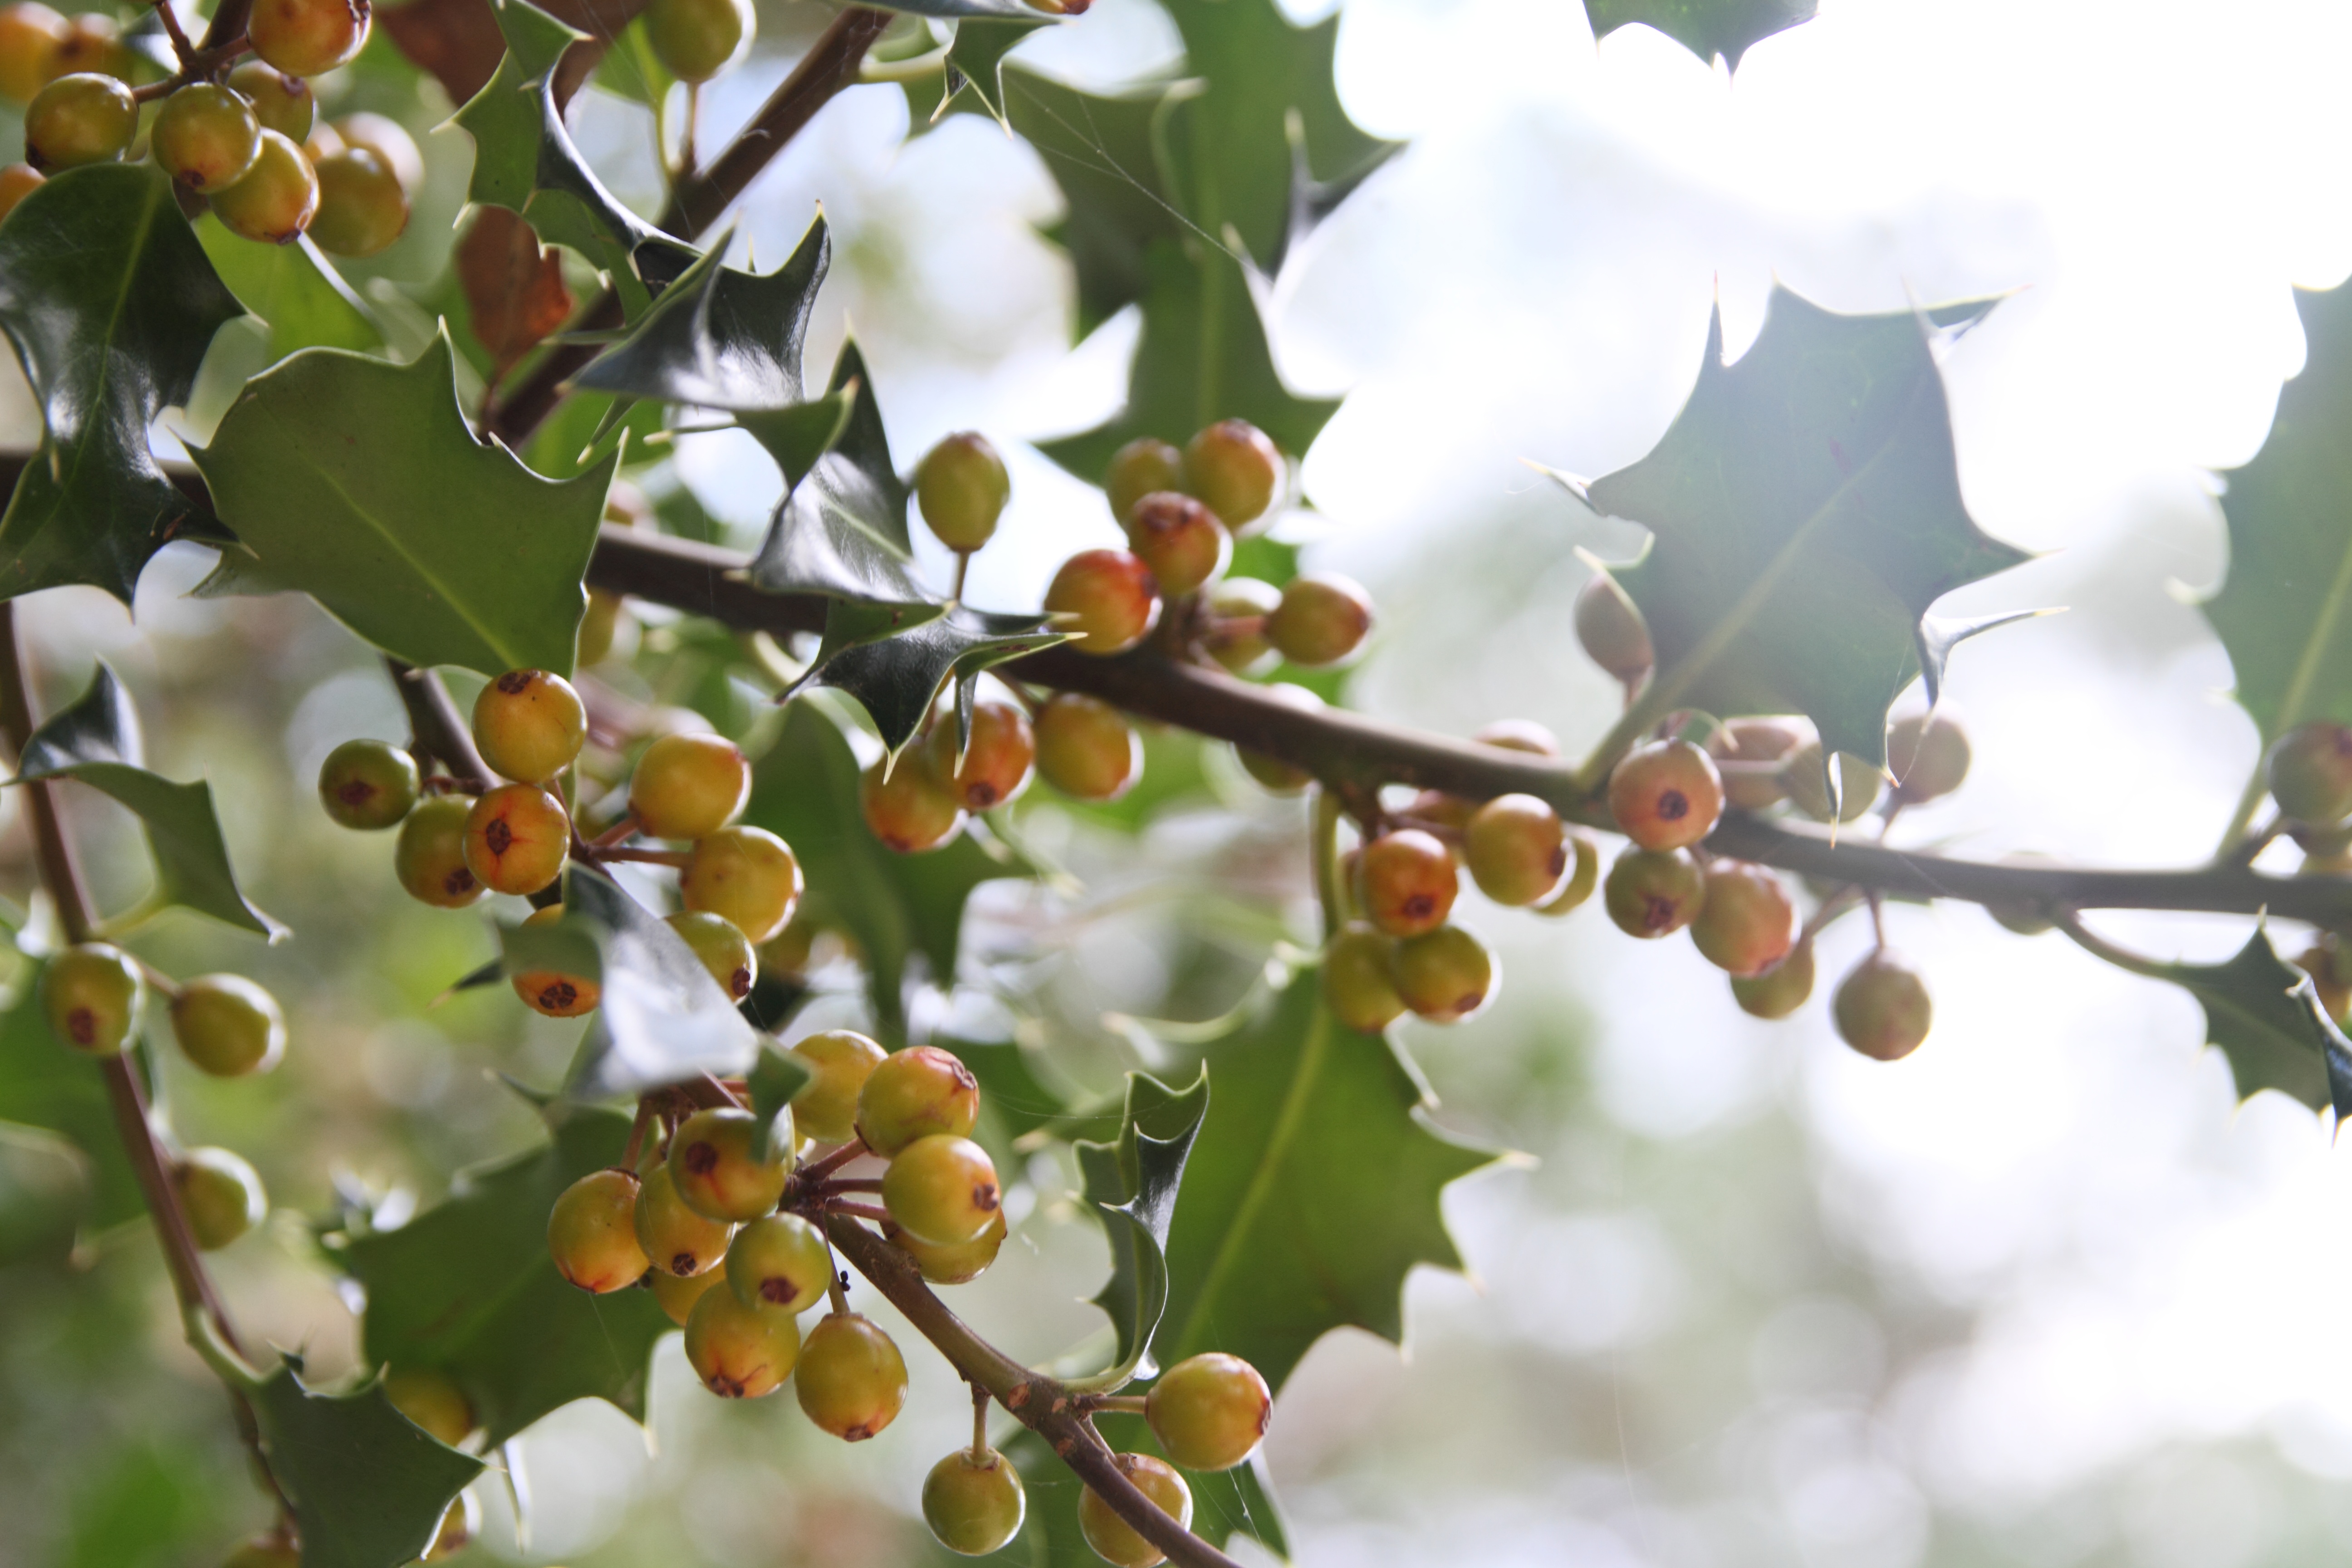
tree, branch, blossom, plant, fruit, leaf, flower, food, produce, evergreen, flora, shrub, flowering plant, woody plant, land plant